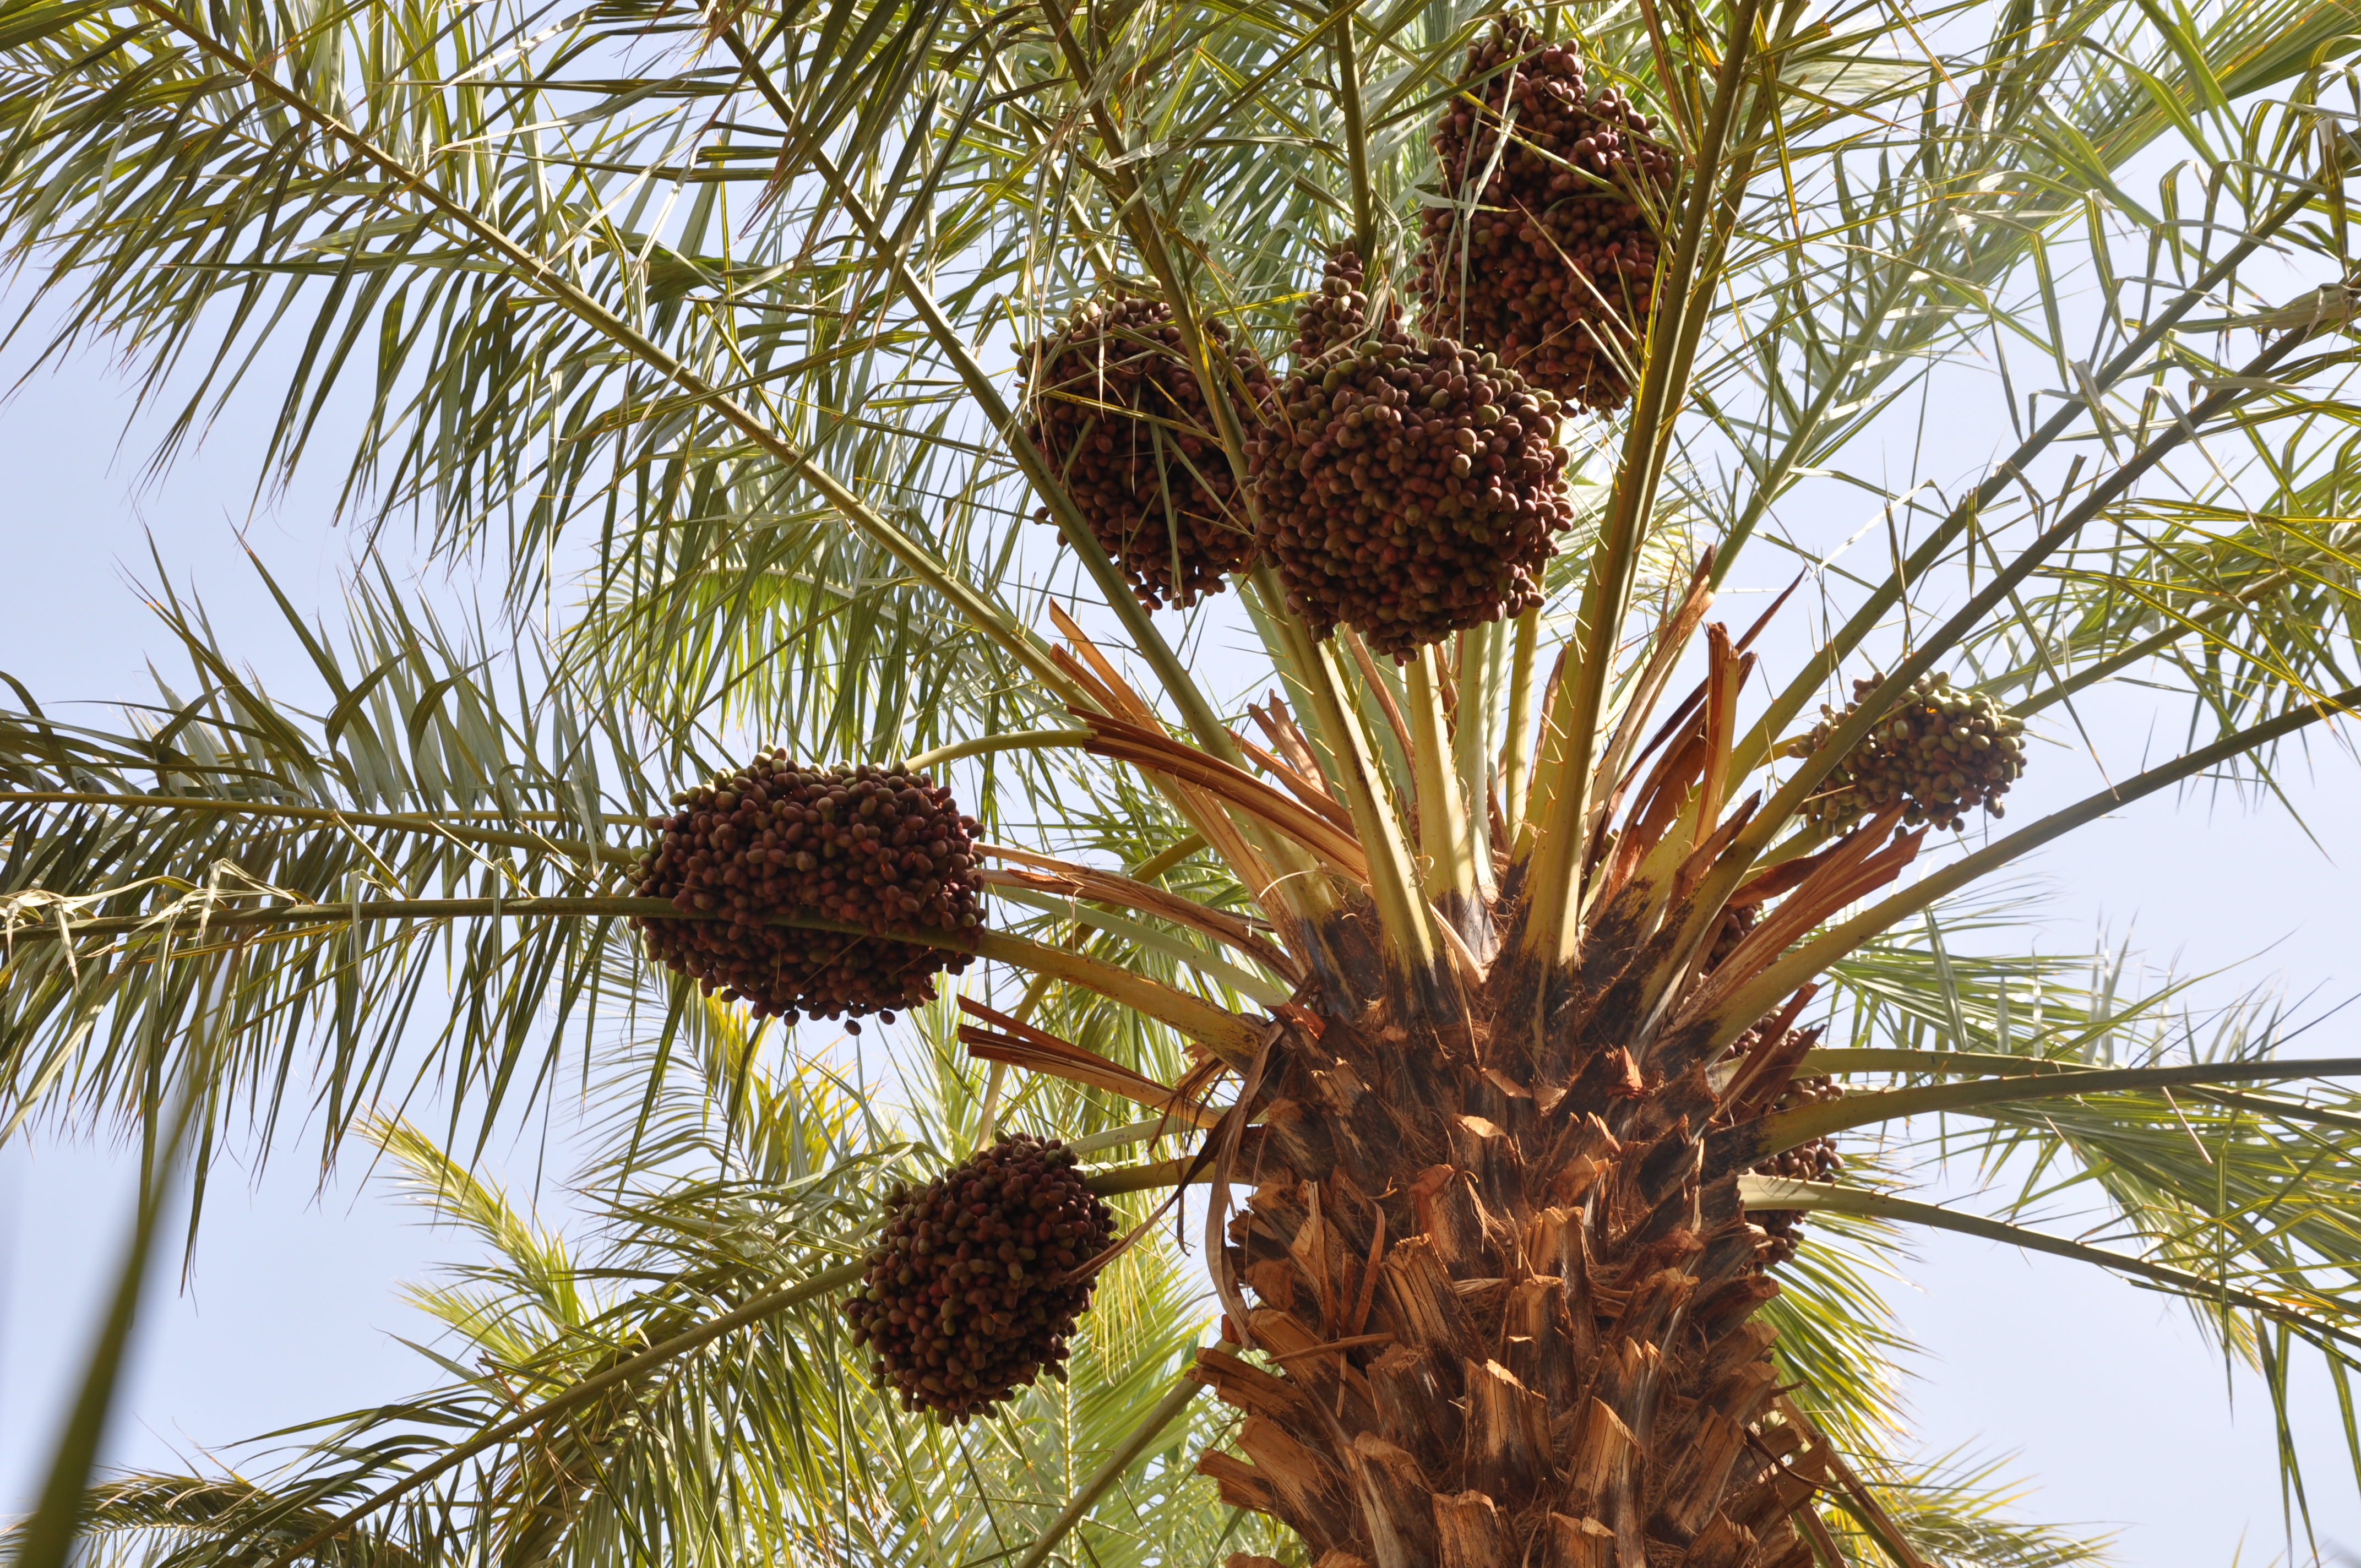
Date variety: bouisthami